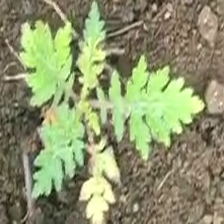
Weed species: Gajar_gavat_(Parthenium hysterophorus)